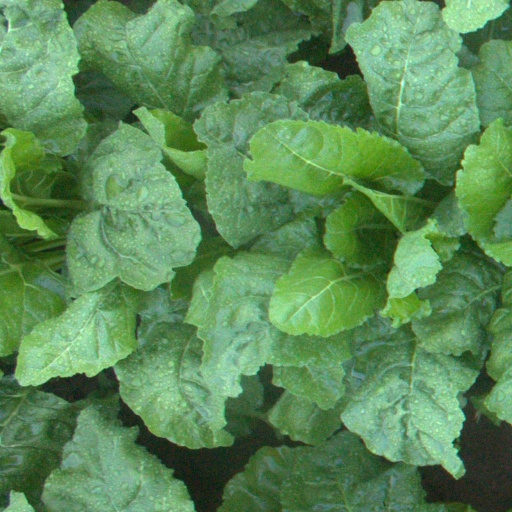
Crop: sugar beet